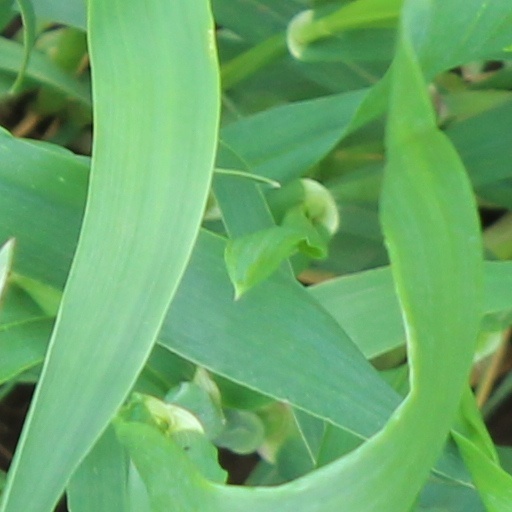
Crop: wheat